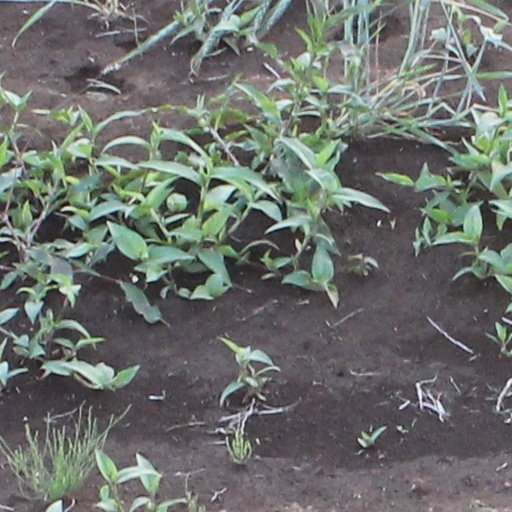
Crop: wheat